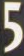
Number: 5